Virginia Tech shooting

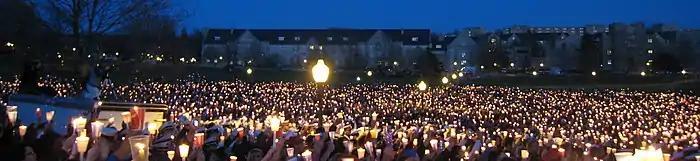
The Virginia Tech community mourns the victims at a candlelight vigil.

In the hours and days following the shooting, makeshift memorials to those killed or injured began appearing in several locations on the campus. Many people placed flowers and items of remembrance at the base of the Drillfield observation podium in front of Burruss Hall. Later, members of Hokies United, an alliance of student organizations on campus created to respond to shooting, placed thirty-two pieces of Hokie Stone, each labeled with the name of a victim, in a semicircle in front of the Drillfield viewing stand. What was originally termed an "intermediate memorial" was modeled after the makeshift memorial. The original pieces of Hokie Stone placed by Hokies United were offered to the families of the victims. The engraved markers are embedded in a semicircle of crushed gravel with a brick walkway for viewing. There is ground lighting for nighttime illumination and two benches, one on either side of the memorial, in honor of the survivors.